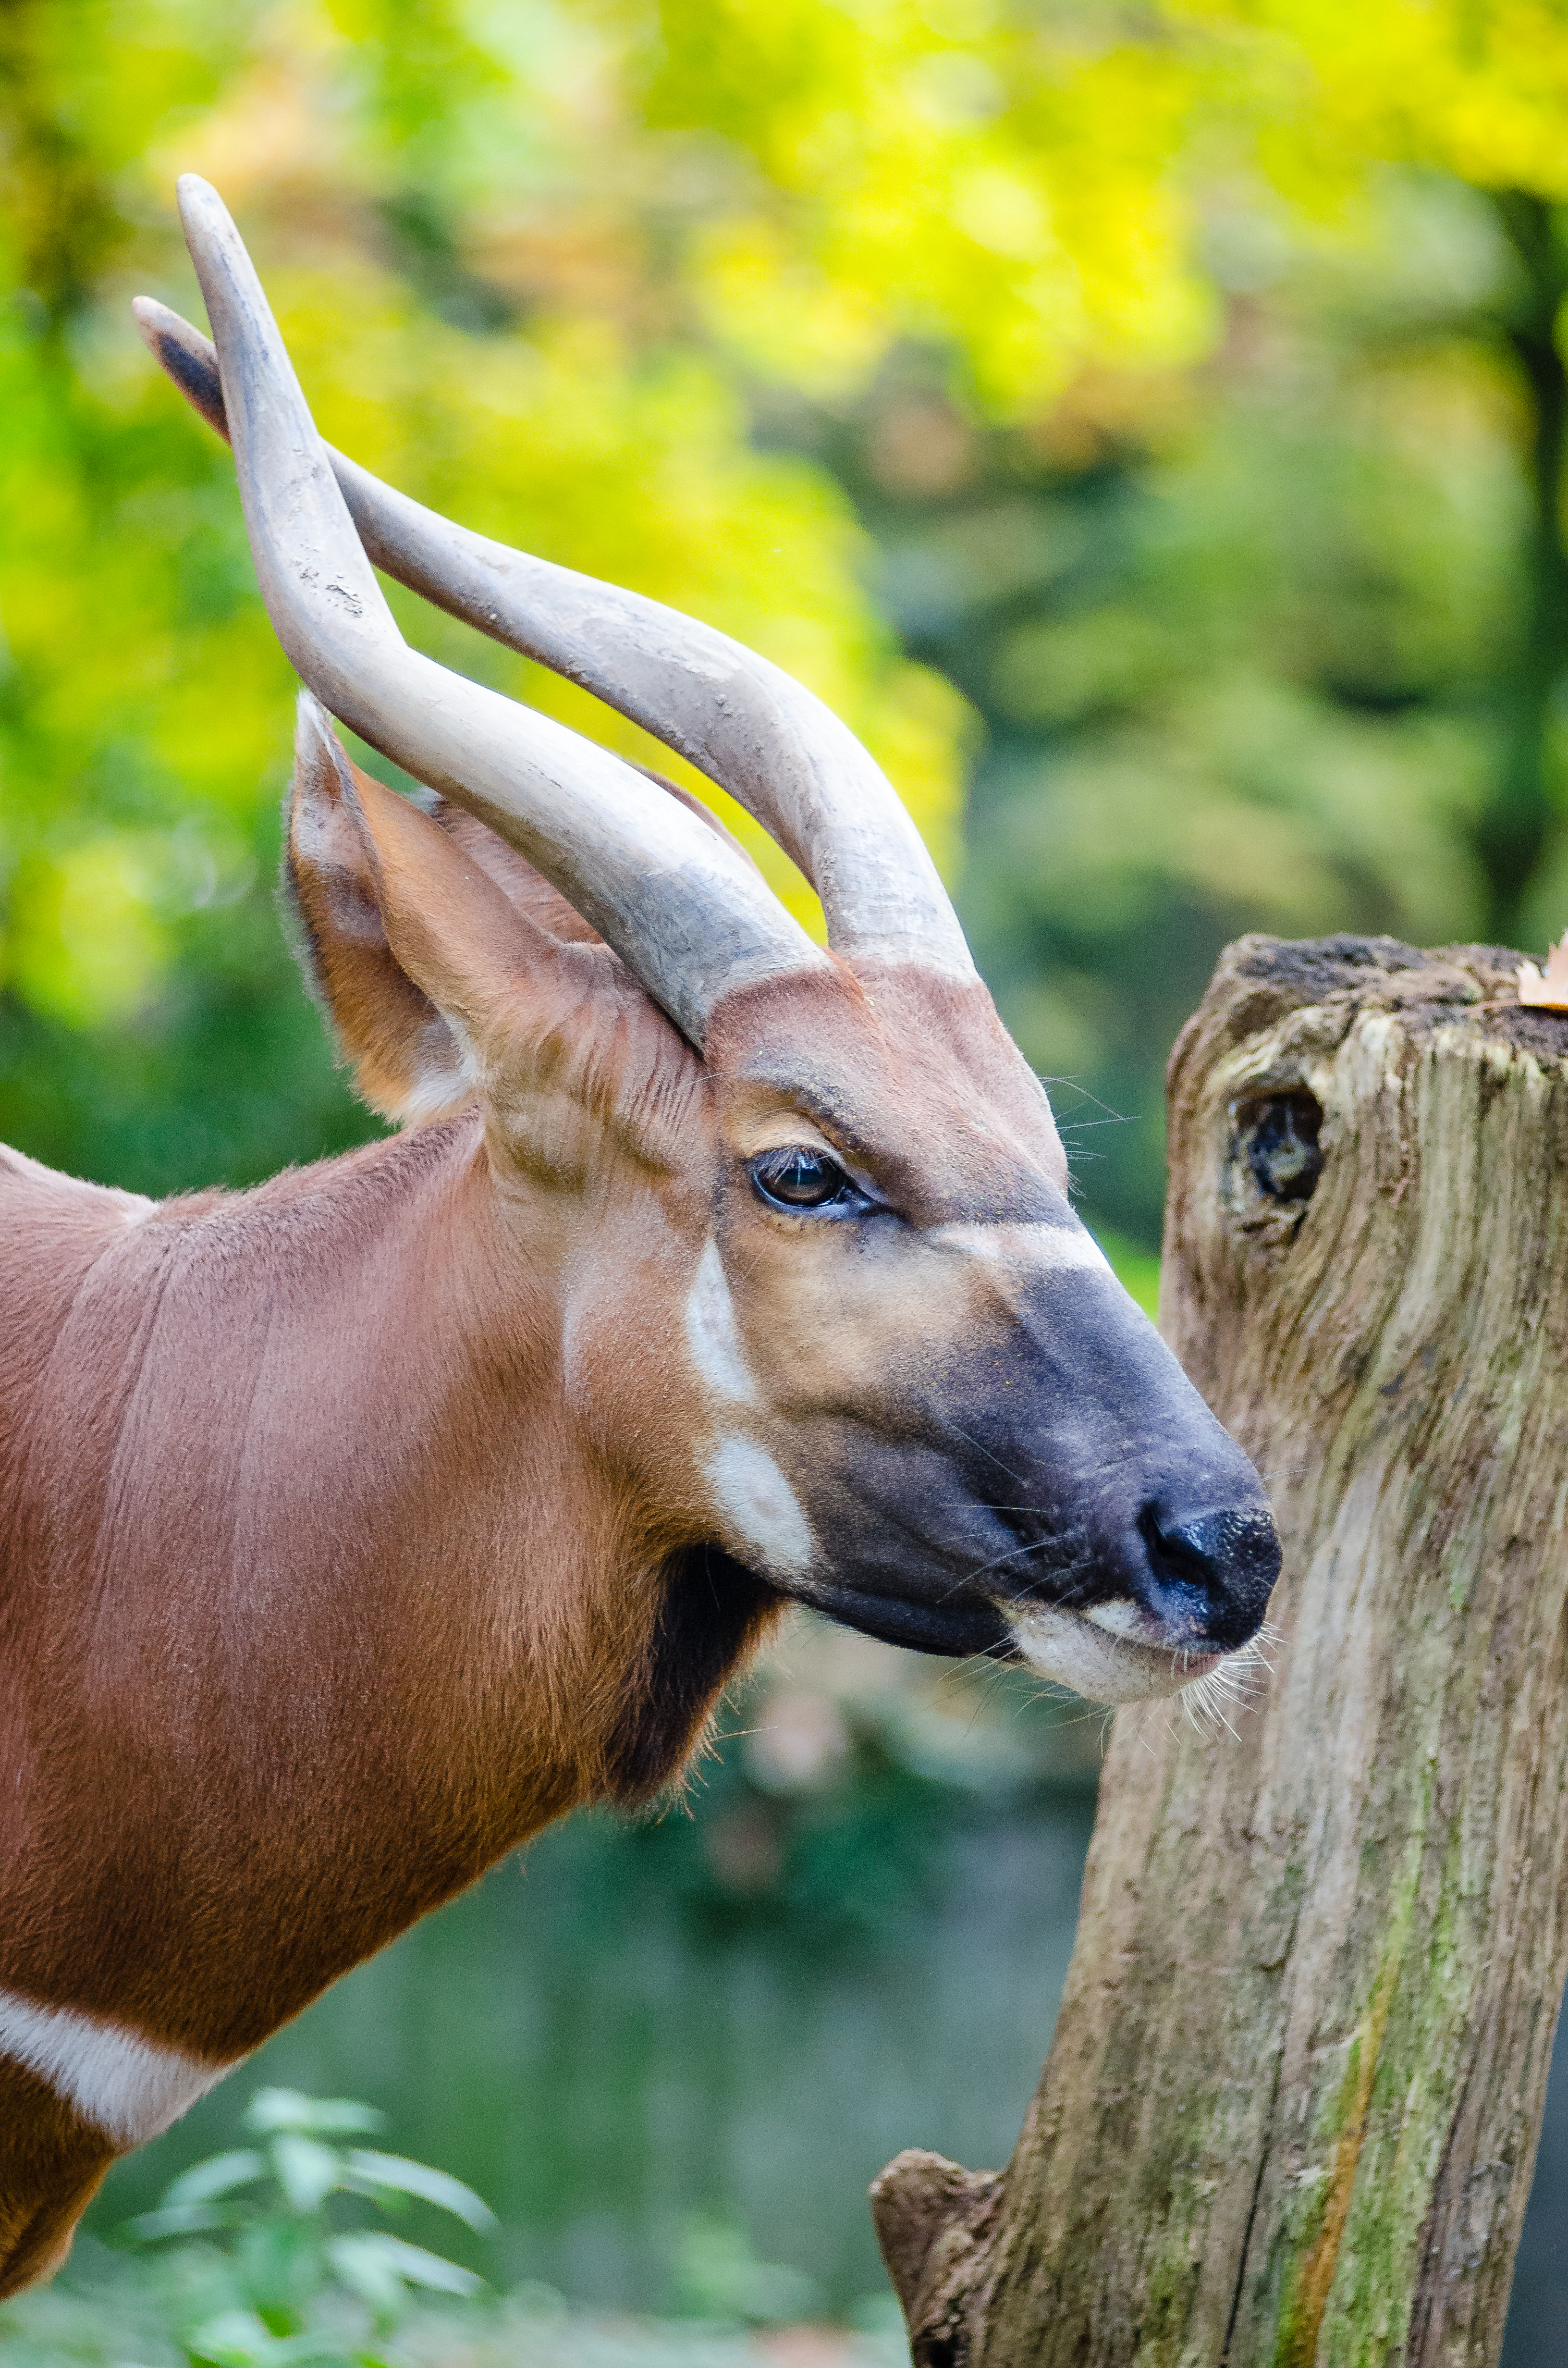
nature, bokeh, animal, wildlife, zoo, horn, africa, park, mammal, nikon, fauna, antelope, animals, germany, deutschland, deutsch, tier, german, impala, tiere, tierpark, afrika, bongo, horns, antilope, tragelaphus, eurycerus, kudu, safari, h rner